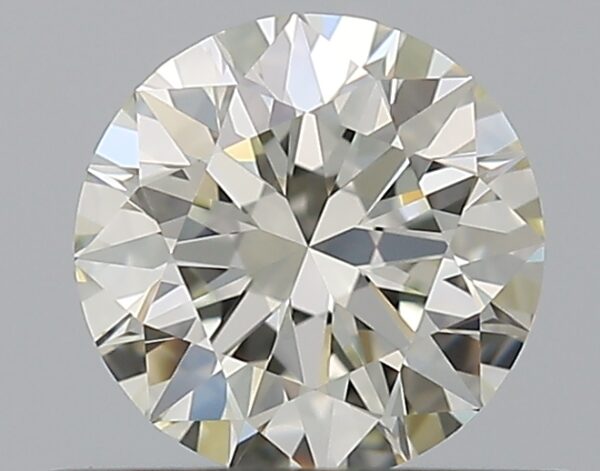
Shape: round
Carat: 0.51
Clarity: VVS2
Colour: L
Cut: EX
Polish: EX
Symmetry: EX
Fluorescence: N
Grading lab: GIA
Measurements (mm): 5.12 x 5.15 x 3.18